Hrólfs saga kraka

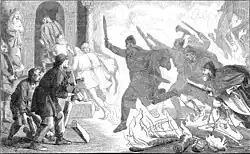
Hrólfr Kraki and his warriors leap across the flames. Illustration by the Danish Lorenz Frølich in a 19th-century book.

Yrsa admonished Aðils for wanting to kill her son, and went to meet the Danes. She gave them a man named Vöggr to entertain them. This Vöggr remarked that Hrólfr had the thin face of a pole ladder, a "Kraki". Happy with his new cognomen Hrólfr gave Vöggr a golden ring, and Vöggr swore to avenge Hrólfr if anyone should kill him. Hrólfr and his company were then attacked by a troll in the shape of a boar in the service of Aðils, but Hrólfr's dog Gram killed it.